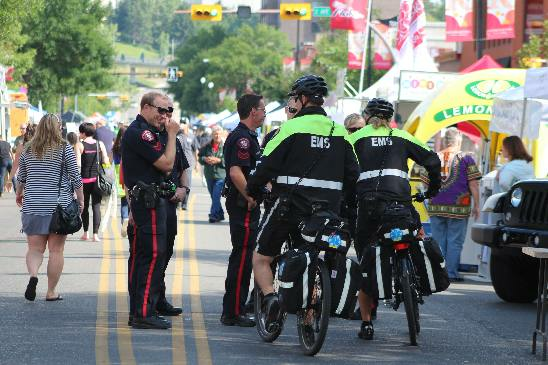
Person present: Yes